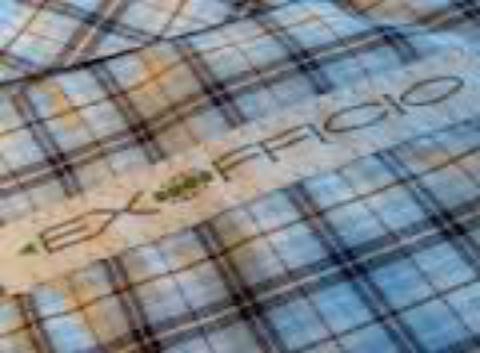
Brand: Exofficio
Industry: Clothes